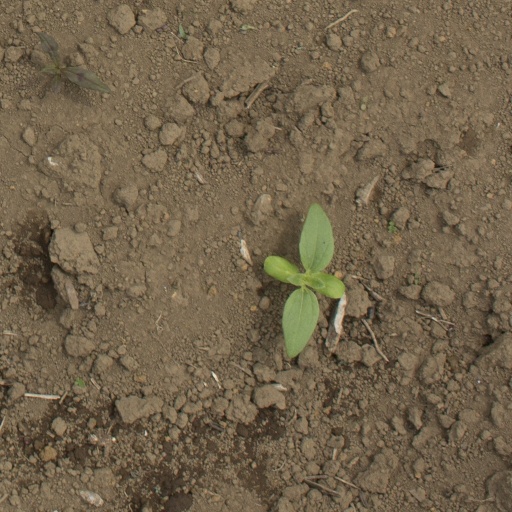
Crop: Jerusalem artichoke